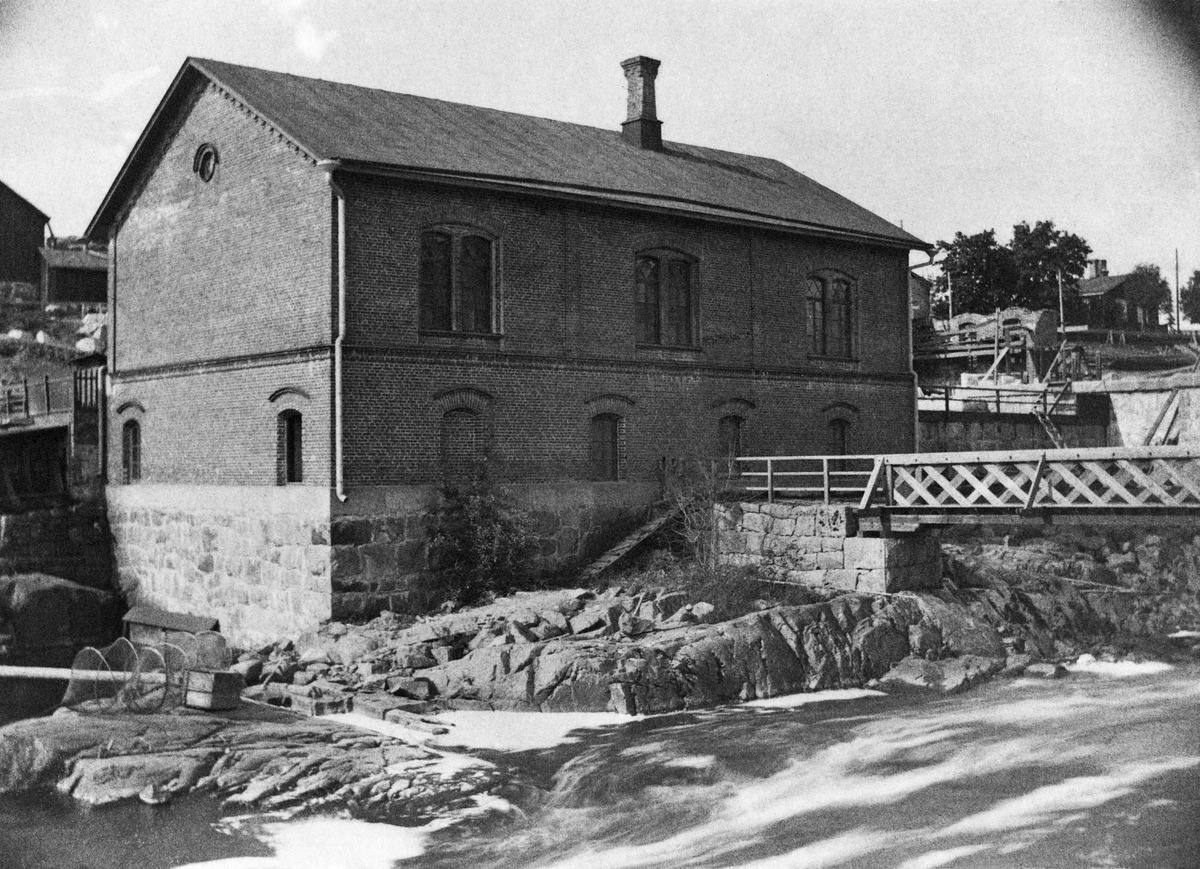
Vesilaitoksen Vanhankaupungin pumppulaitos
sisällön kuvaus: Vesilaitoksen Vanhankaupungin pumppulaitos. Taustalla höyrypumppulaitoksen rakennustyömaa. mustavalkoinen
Ajankohta: kuvausaika 1889
Paikka: Suomi, Uusimaa, Helsinki, Vanhakaupunki Helsinki, Hämeentie 163
Aiheet: kunnallistekniikka vesihuolto, kalastusvälineet